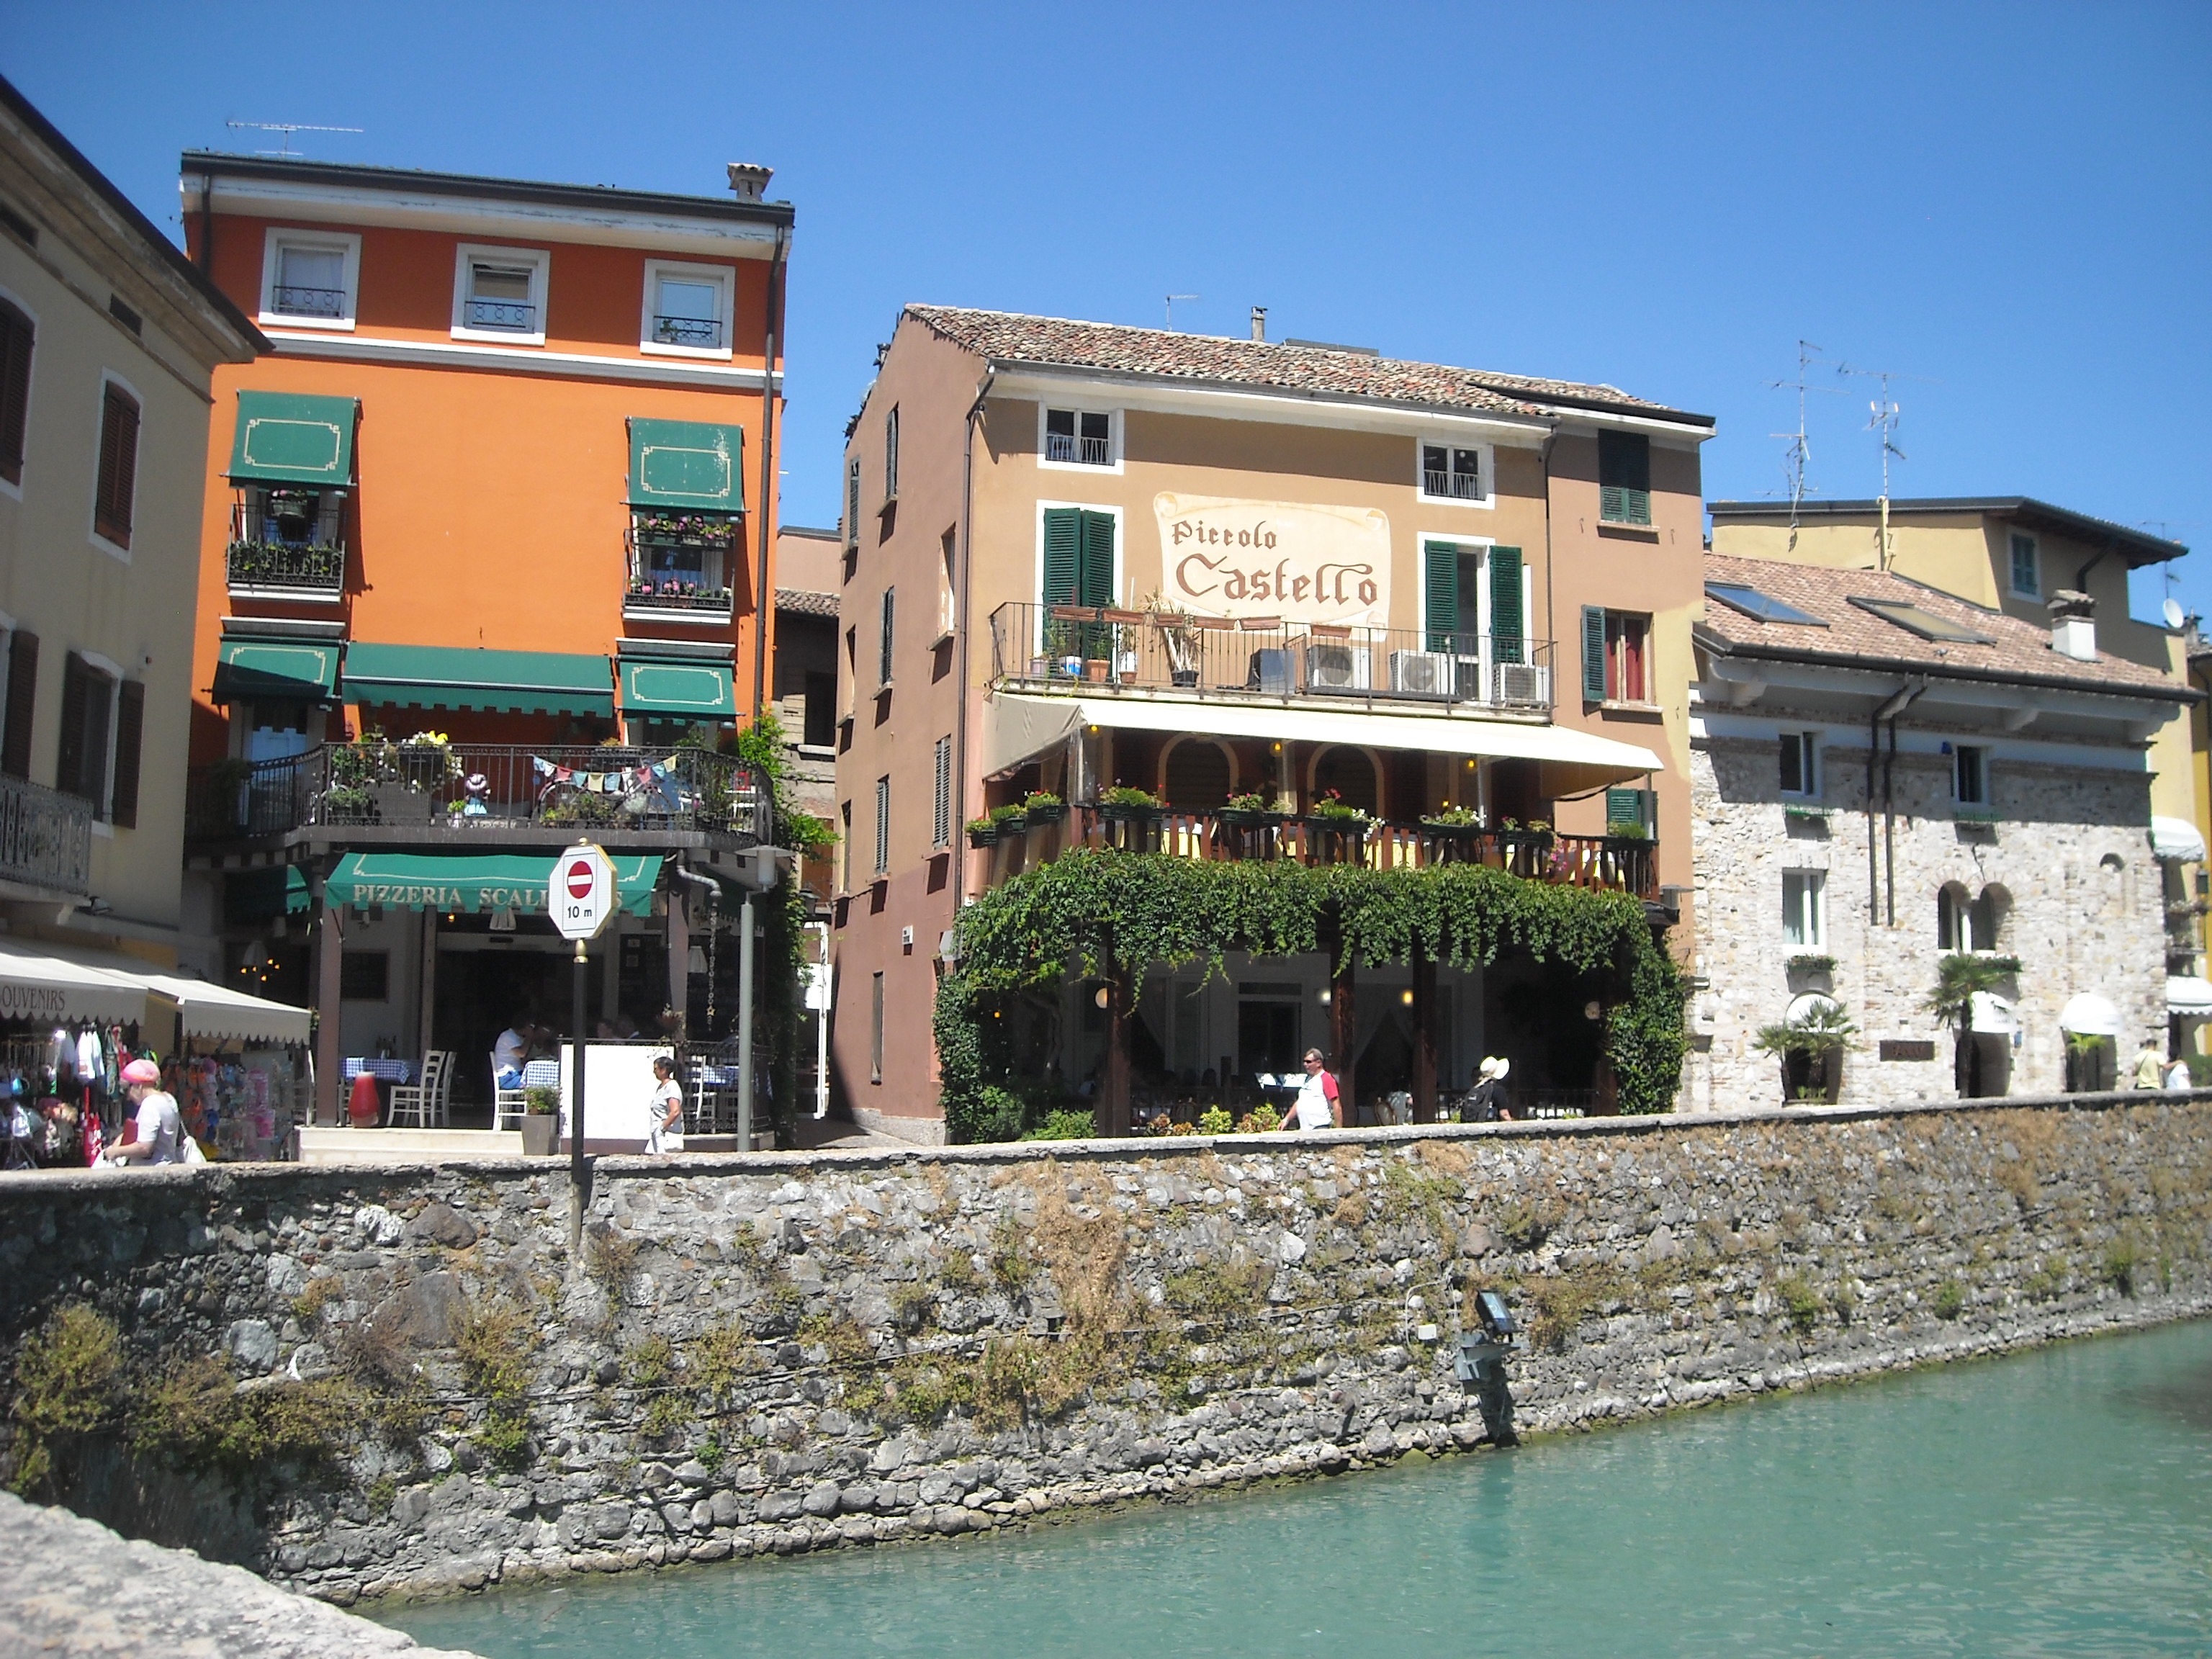
house, town, downtown, vacation, italy, property, waterway, lakeside, garda, homes, promenade, estate, riva, neighbourhood, human settlement